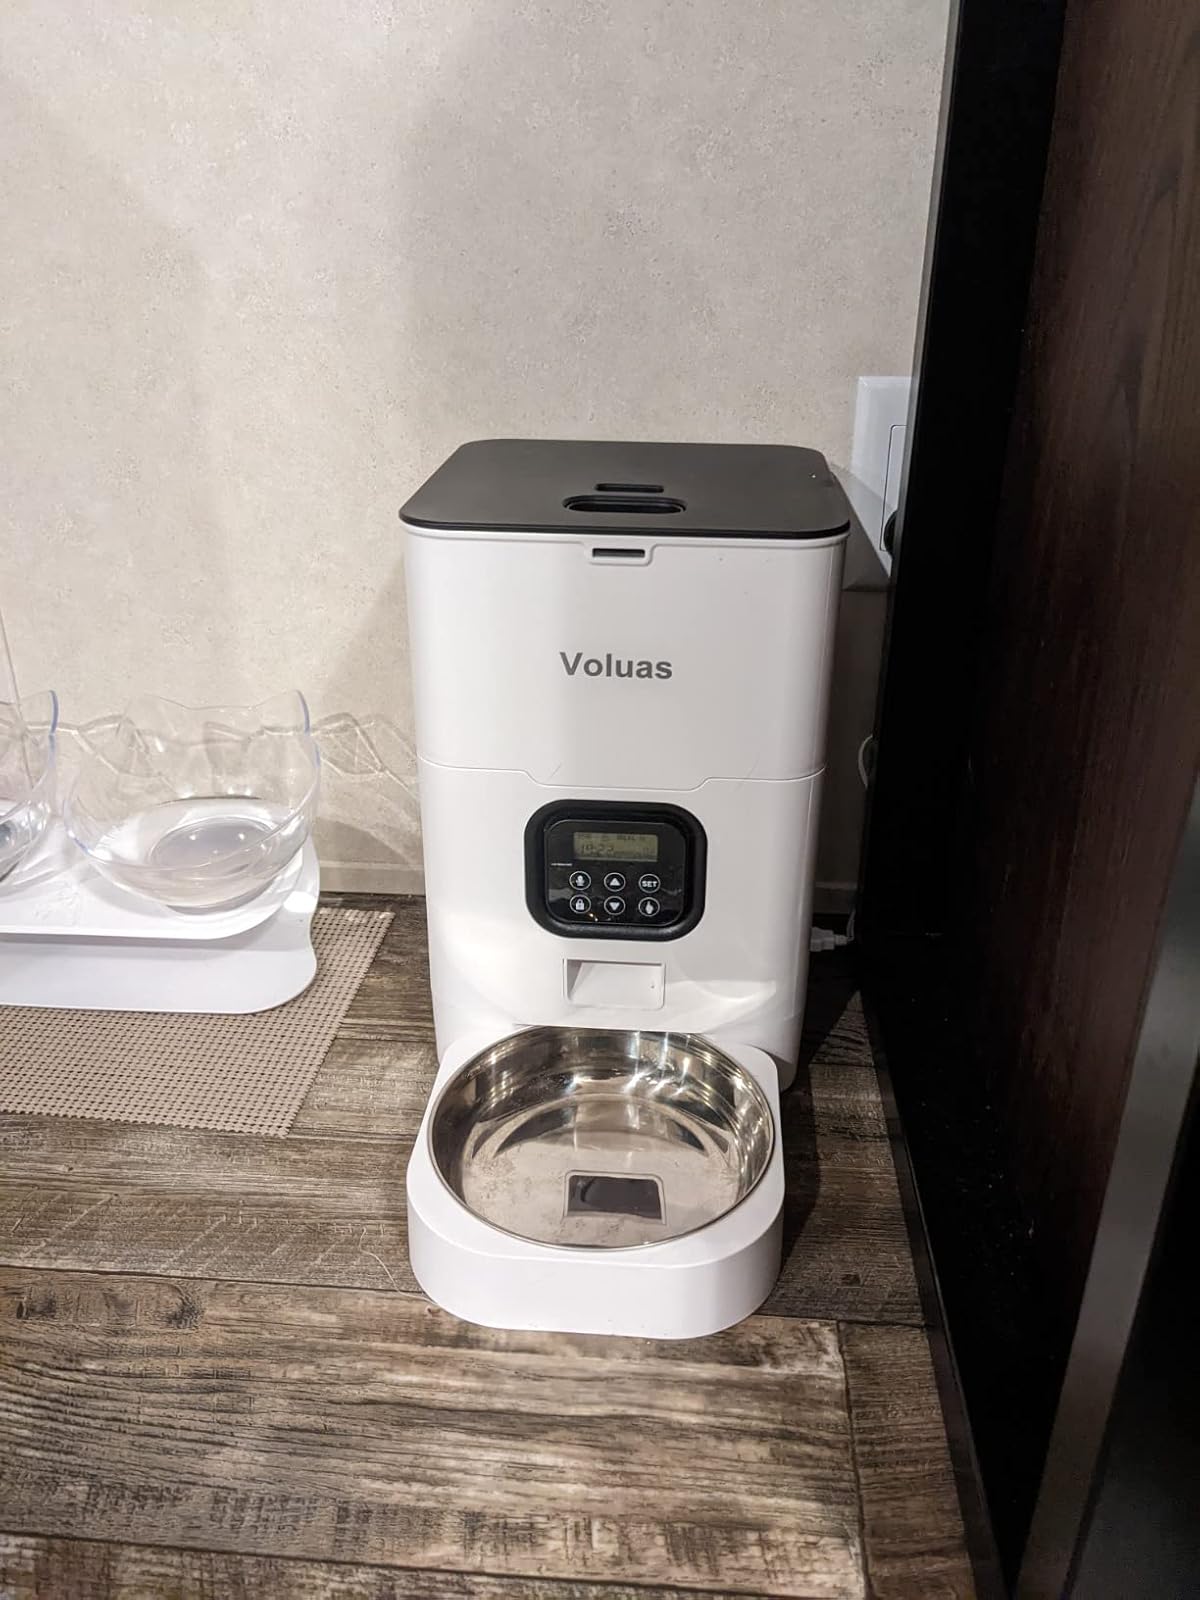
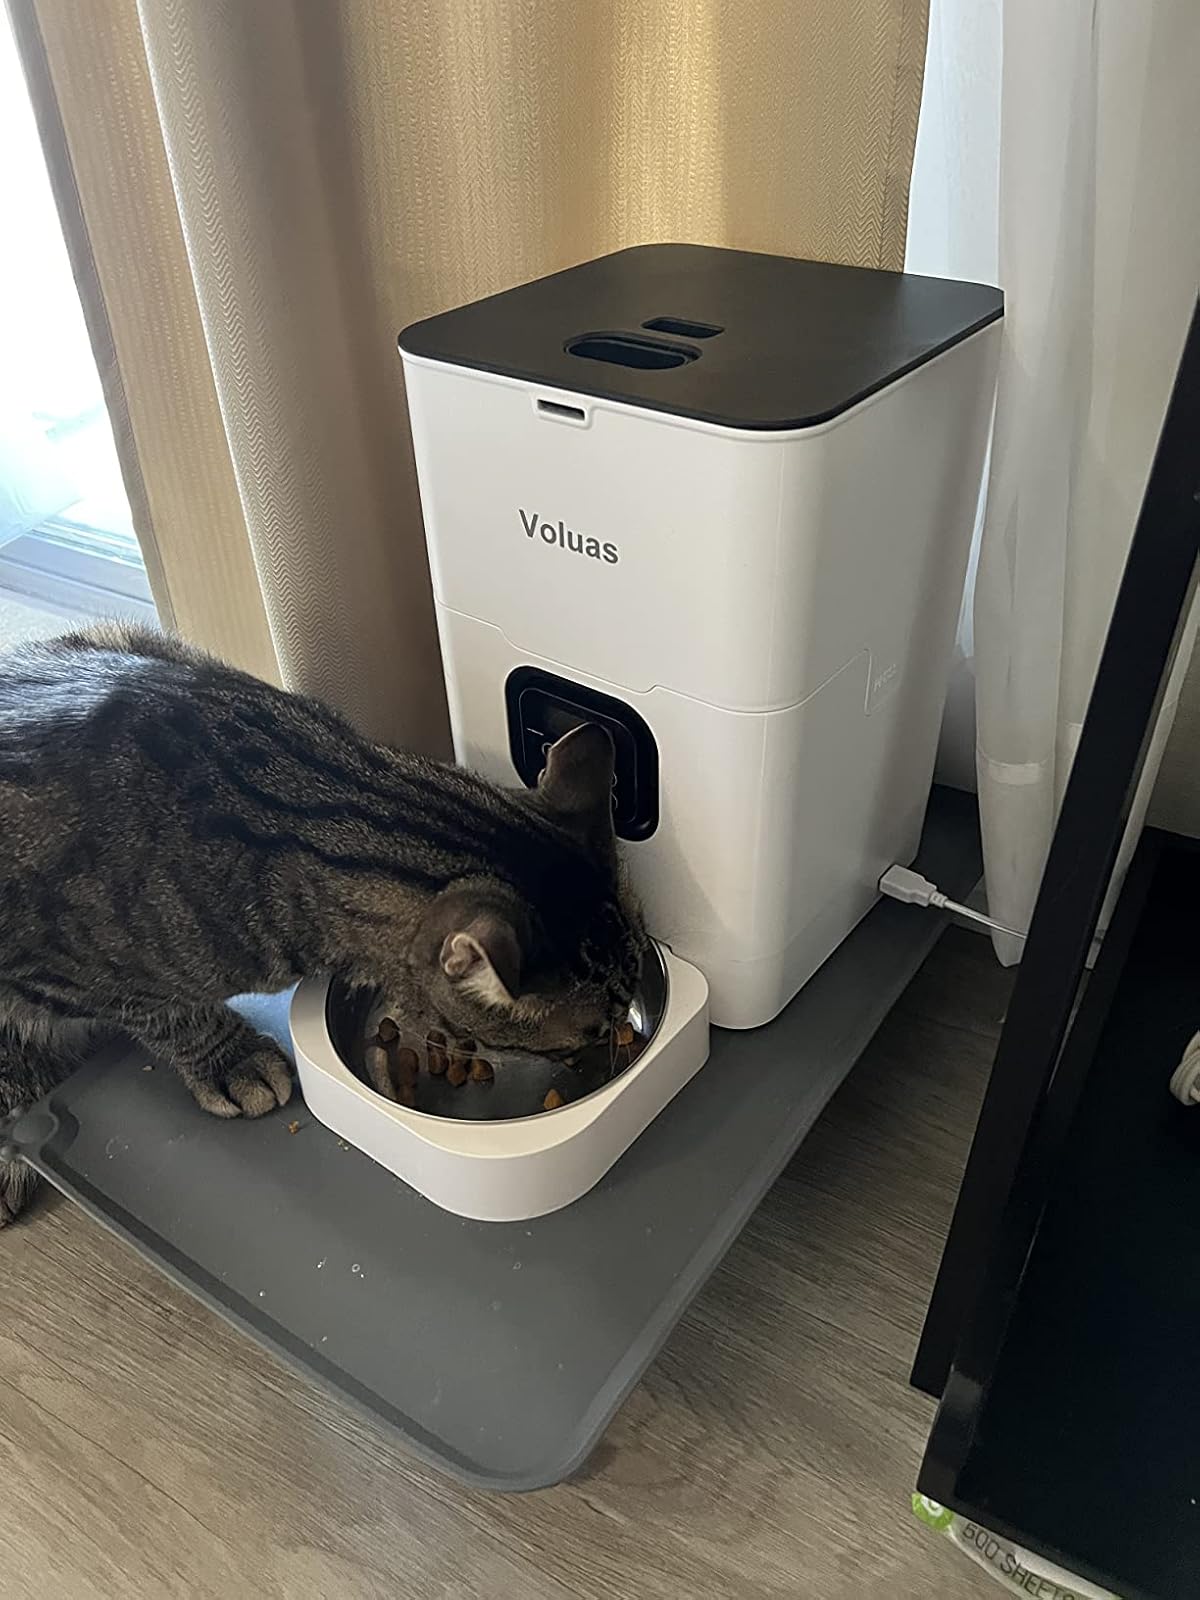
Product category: items_feeder
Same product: yes